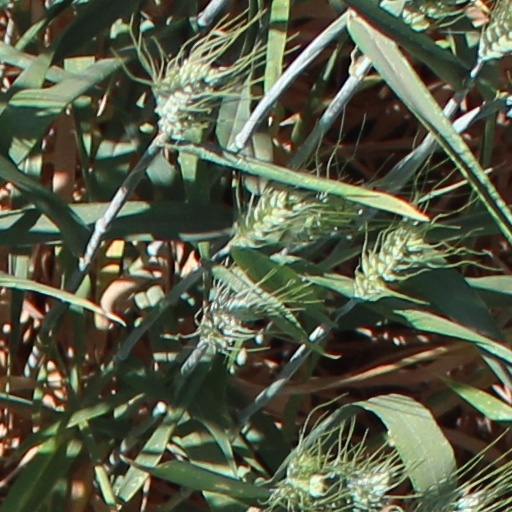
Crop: wheat